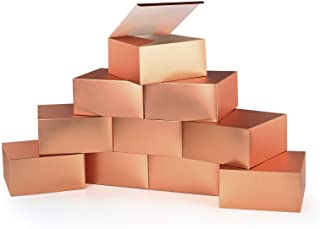
Label: cardboard